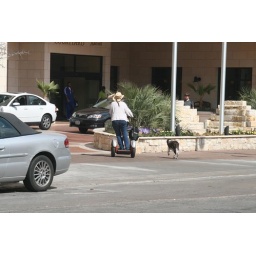
woman walking her dog in Austin while riding a Segway